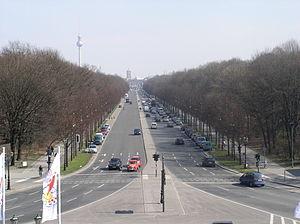
L’histoire de Berlin aborde également la période préhistorique et antique du peuplement de la région alentour.